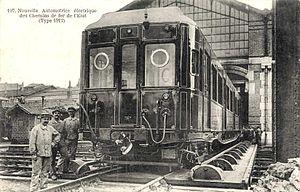
Les automotrices État 1001 à 1018, renommées ultérieurement Z 23011 à 23028, sont des automotrices du réseau de l'État, dites de 1ʳᵉ série, construites en 1912 par les Ateliers de construction du Nord de la France et mises en service en mai 1913 sur la ligne des Invalides. Elles côtoyaient les automotrices Sprague-Thomson.
L’Administration des chemins de fer de l'État, ou Réseau de l'État a été créée par le gouvernement français à la fin du XIXᵉ siècle et complétée au début du XXᵉ siècle. Son réseau résulte de l'incorporation des concessions successives de petites compagnies tombées en déshérence et de la faillite de la Compagnie des chemins de fer de l'Ouest. Après l'absorption de cette Compagnie, le réseau était également dénommé Ouest-État.